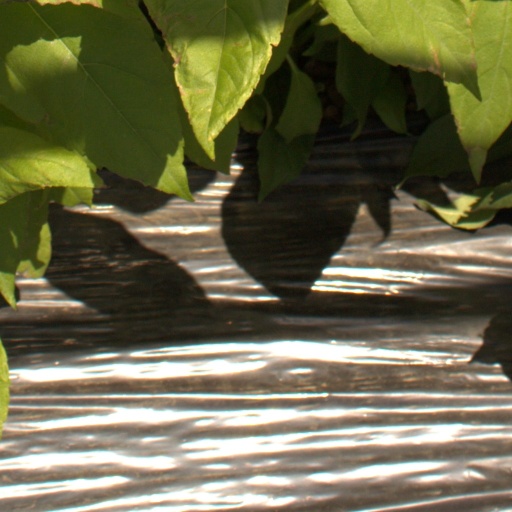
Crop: Jerusalem artichoke